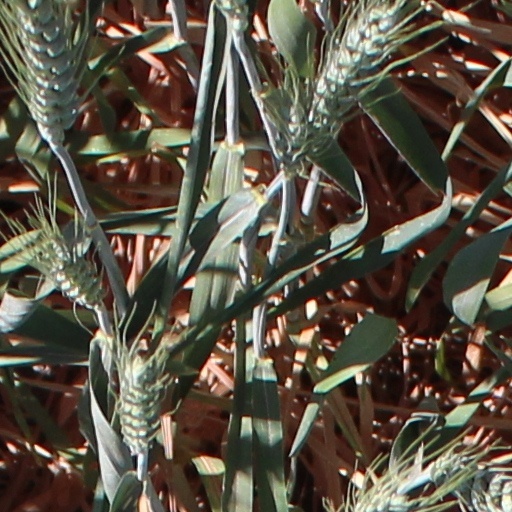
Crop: wheat